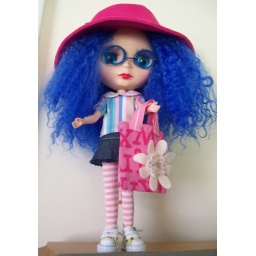
Converse by Blythe Kingdom, Sugarmag top, Louos bag, glasses from DollyMommy, hat at Michael's, unk tights and skirt